University of Mannheim

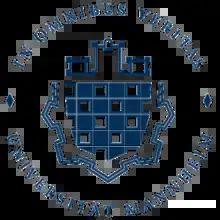
Seal of the UMA

The University of Mannheim (German: "Universität Mannheim"), abbreviated UMA, is a public research university in Mannheim, Baden-Württemberg, Germany. Founded in 1967, the university has its origins in the "Palatine Academy of Sciences", which was established by Elector Carl Theodor at Mannheim Palace in 1763, as well as the "Handelshochschule" (Commercial College Mannheim), which was founded in 1907.